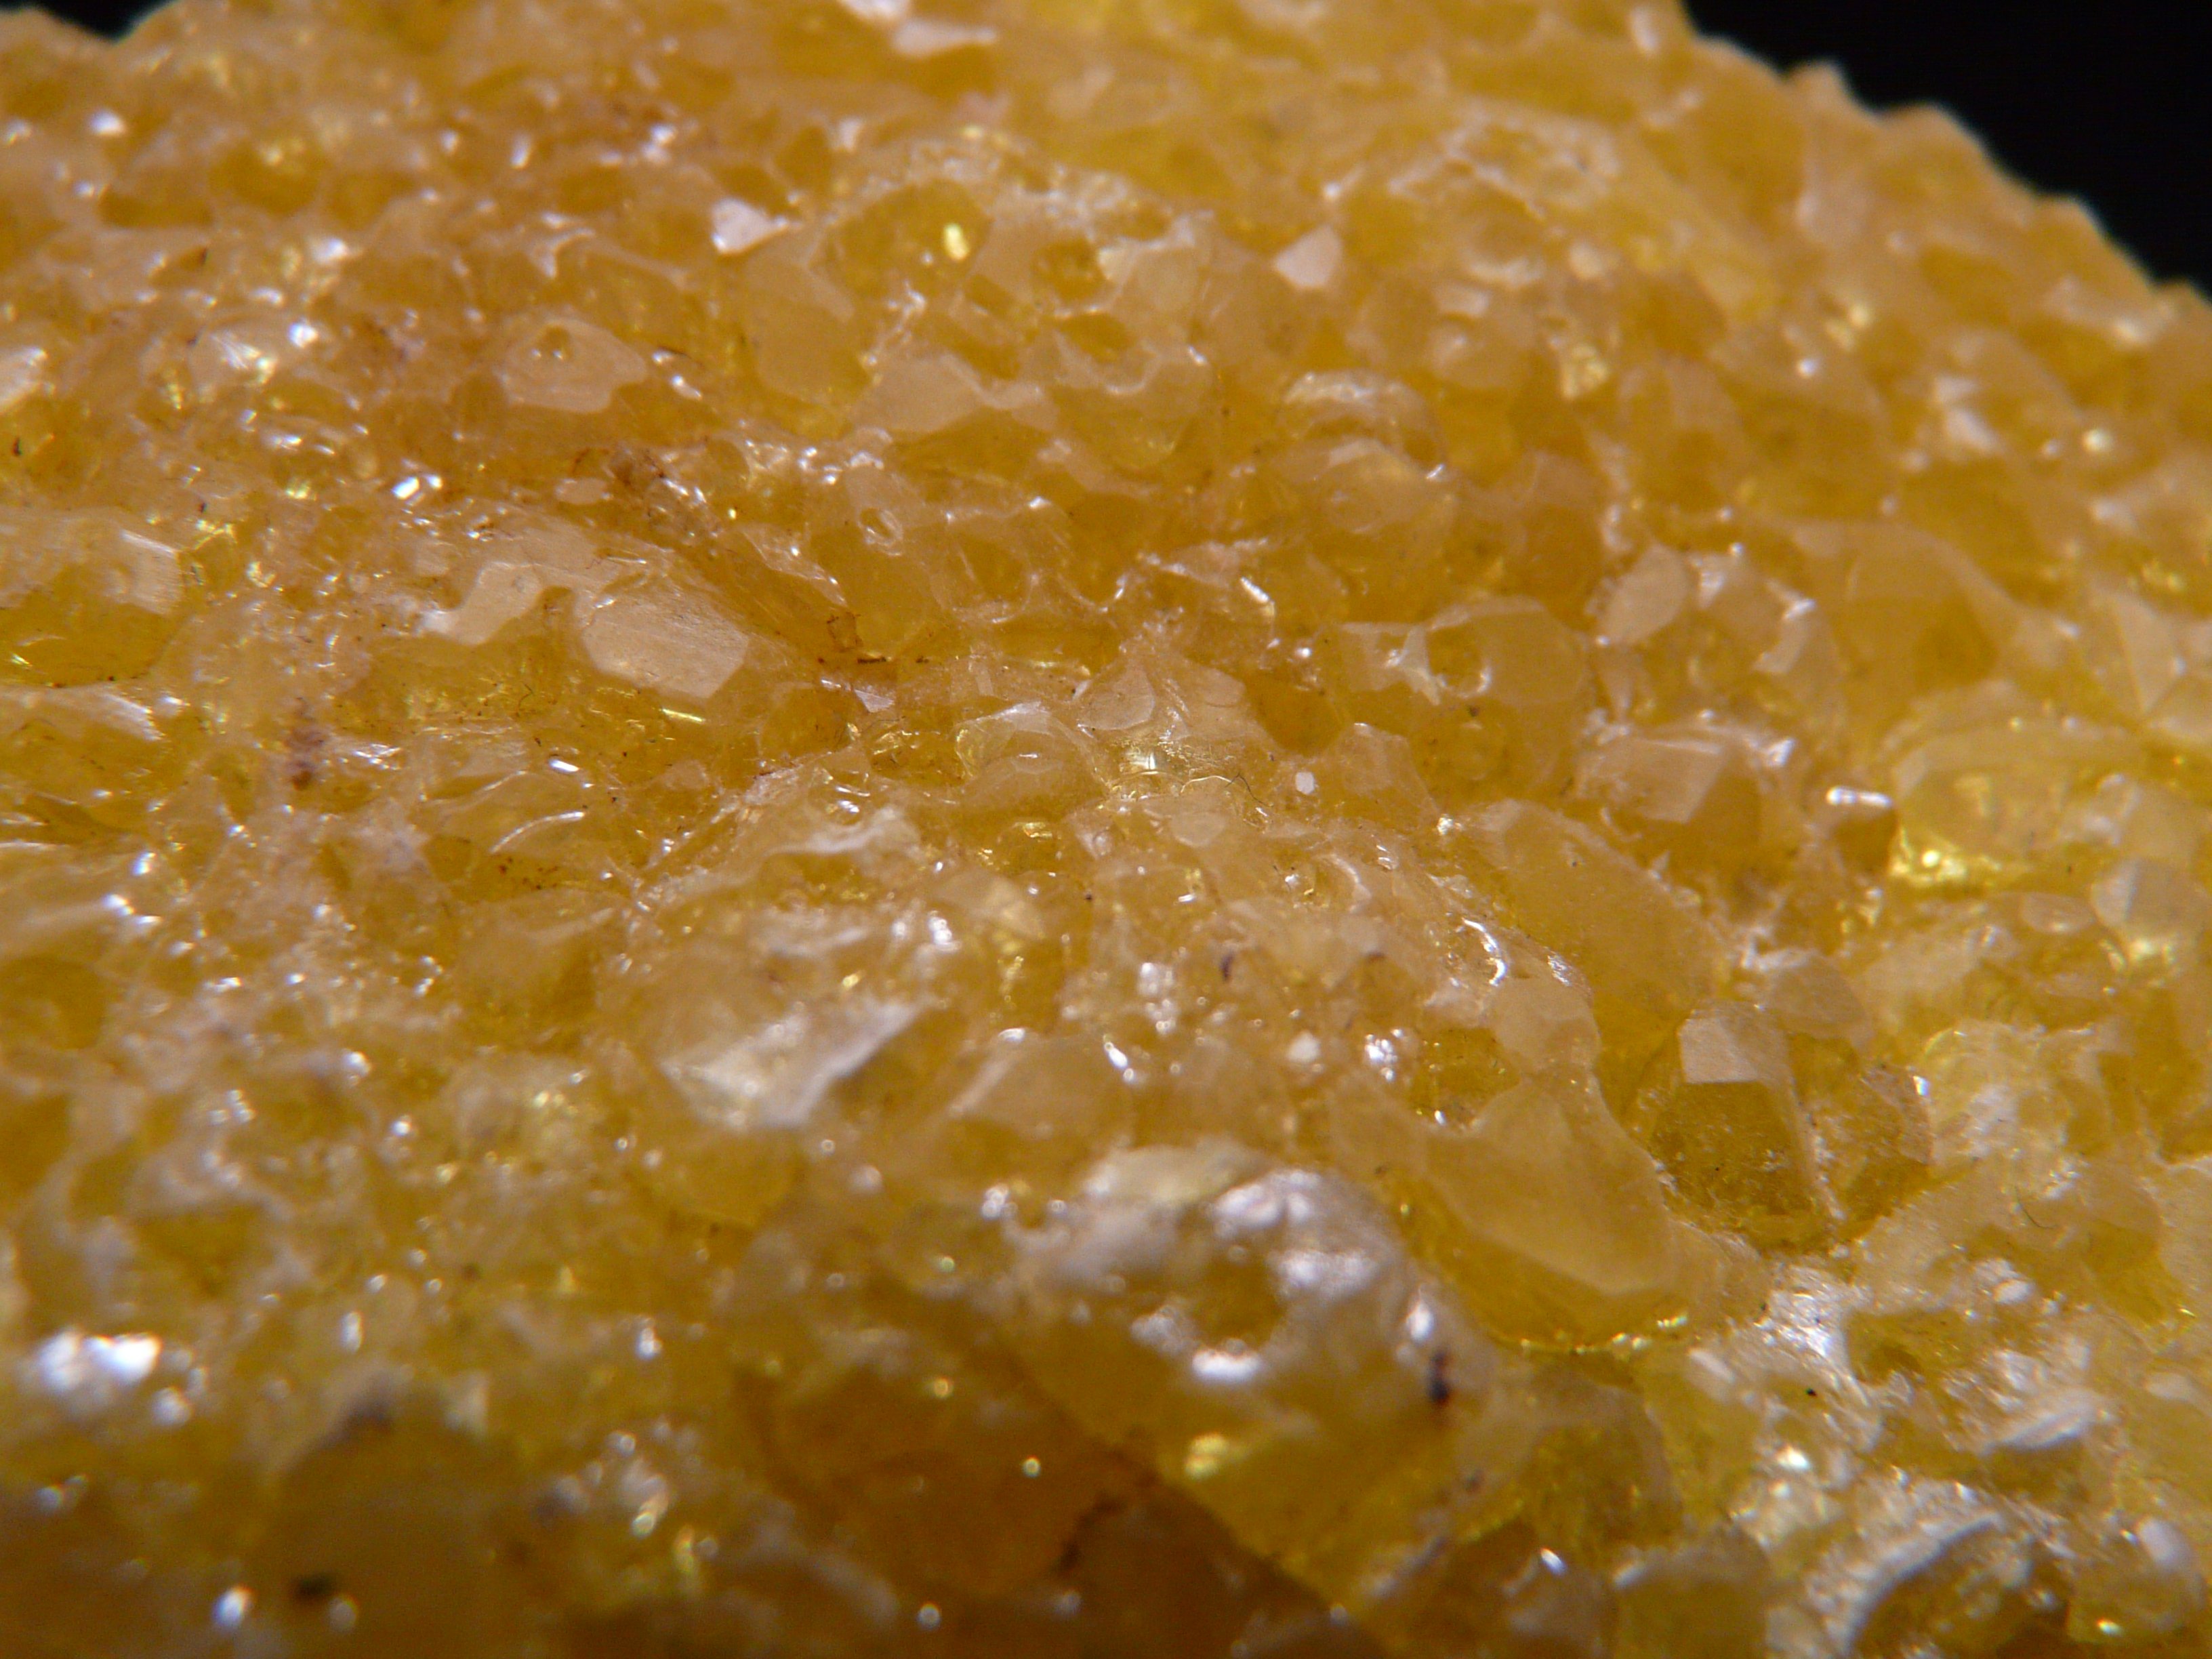
plant, fruit, stone, orange, dish, food, produce, yellow, crystal, citrus, sulfur, flowering plant, candied fruit, land plant, sulfur crystals